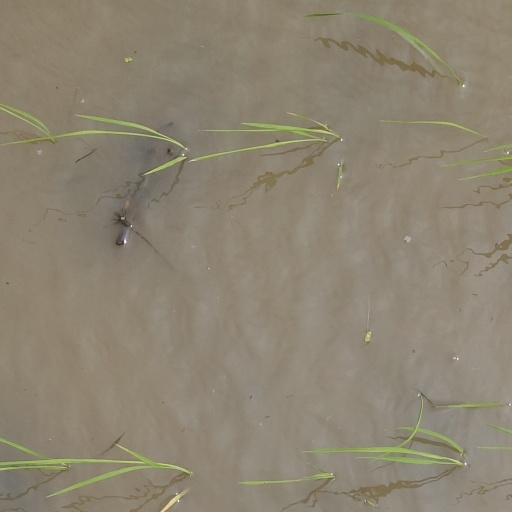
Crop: rice